Peace Pledge Union

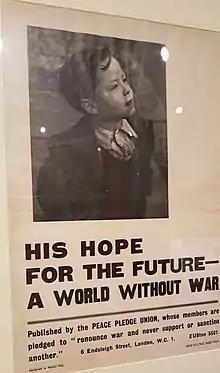
Peace Pledge Union poster

The PPU emerged from an initiative by Hugh Richard Lawrie 'Dick' Sheppard, canon of St Paul's Cathedral, in 1934, after he had published a letter in the "Manchester Guardian" and other newspapers, inviting men (but not women) to send him postcards pledging never to support war. 135,000 men responded and, with co-ordination by Sheppard, the Methodist Reverend John C. B. Myer, and others, formally became members. The initial male-only aspect of the pledge was aimed at countering the idea that only women were involved in the peace movement. In 1936 membership was opened to women, and the newly founded "Peace News" was adopted as the PPU's weekly newspaper. The PPU assembled several noted public figures as sponsors, including Aldous Huxley, Bertrand Russell, Storm Jameson, Rose Macaulay, Donald Soper, Siegfried Sassoon, Reginald Sorensen, J. D. Beresford, Ursula Roberts (who wrote under the pseudonym "Susan Miles") and Brigadier-General F. P. Crozier (a former army officer turned pacifist).